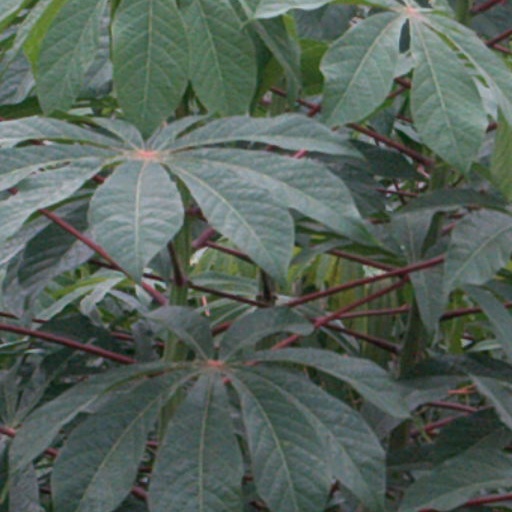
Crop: cassava